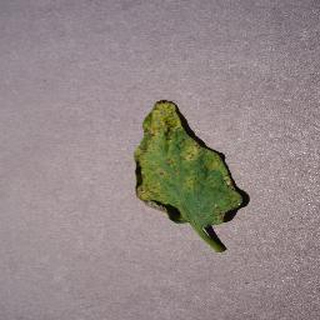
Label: tomato_septoria_leaf_spot